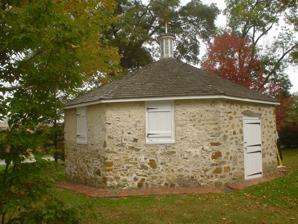
Building: Hood Octagonal School
Country: United States of America
Year built: 1841
United States historic place Hood Octagonal School U.S. National Register of Historic Places Hood Octagonal School, October 2009 Show map of Pennsylvania Show map of the United States Location 3500 West Chester Pike, Newtown Square, Newtown Township, Pennsylvania Coordinates 39°59′03″N 75°23′23″W / 39.98423°N 75.38968°W / 39.98423; -75.38968 Area less than one acre Built 1841 Architect Yarnall, Richard Ashbridge Architectural style Octagon Mode NRHP reference No. 06000045 Added to NRHP February 14, 2006 The Hood Octagonal School is an historic octagonal schoolhouse which is located in Newtown Square , Delaware County, Pennsylvania . It was added to the National Register of Historic Places in 2006. History and architectural features Built in 1841, this historic school is a small, fieldstone , one-story, eight-sided building with a wood shingled pyramidal roof. The school was abandoned sometime around 1865, and was then restored in 1964. It was added to the National Register of Historic Places in 2006. Representatives of the Newtown Square Historical Society have stated that this school was built by James Dunwoody, the father of William Hood Dunwoody , to replace an earlier log school that had been built by James' father. References